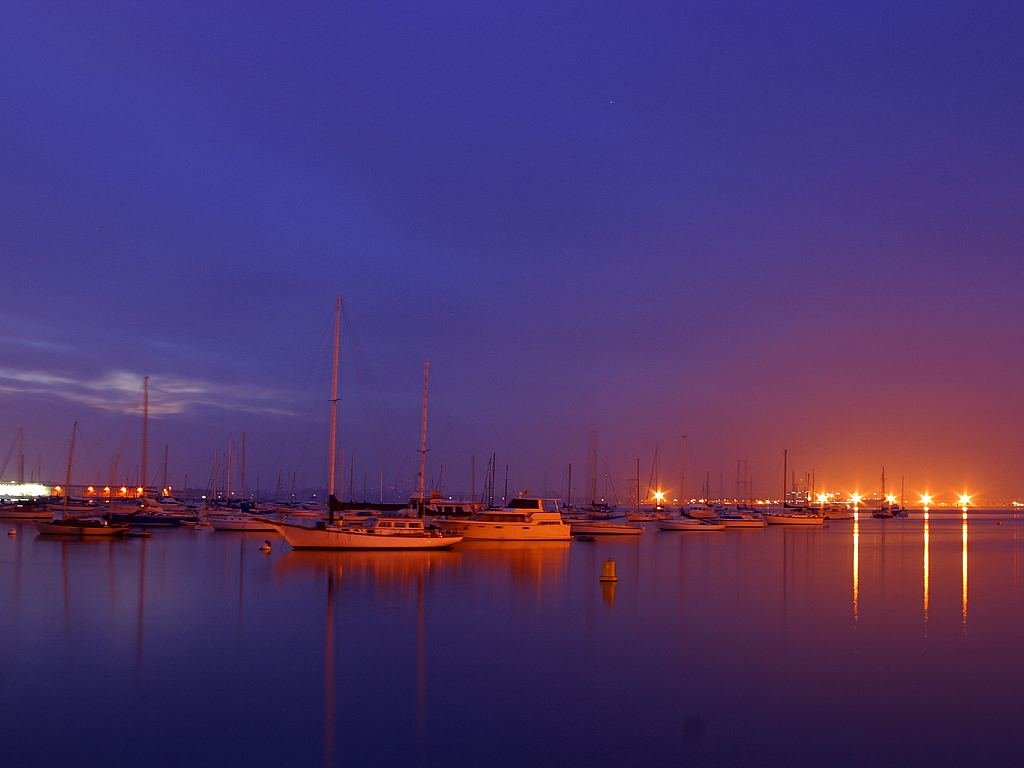
sea, water, horizon, dock, sky, sunrise, sunset, skyline, night, morning, dawn, pier, dusk, evening, reflection, calm, blue, marina, rest, port, boats, quiet, abendstimmung, afterglow, long time lighting